Egyptian–Libyan War

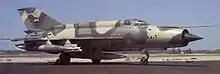
The Egyptians fielded MiG-21s (example pictured) against Gamal Abdel Nasser Airbase during the war.

Over the next two days the Libyans and the Egyptians exchanged heavy artillery fire over the border to minimal effect. Egyptian forces rallied in Sallum, and were subject to 16 low-level raids from the LARAF on the morning of 22 July. The Egyptians claimed to have shot down two fighter jets, though the Libyans attributed these losses to accidents, claiming one of their aircraft crashed while on a reconnaissance mission and that another was destroyed by their own anti-aircraft fire. During this time the Egyptian Air Force raided several Libyan towns and military installations, including the Kufra Airbase. The Egyptians also dispatched three squadrons of MiGs and Su-20s to attack Nasser Airbase. The Libyan aircraft were still left exposed at the base, but the Egyptians only caused light damage to them, as well as some radars and buildings. Nevertheless, the LARAF ceased to operate from the installation for the rest of the day. Egyptian jets also displayed their air superiority by making low passes over Libyan villages. Though the planes did not open fire, this reportedly instigated the flight of thousands of civilians towards Benghazi. With Nasser Airbase temporarily inoperative, 12 Egyptian commando battalions launched helicopter-borne attacks against Libyan radars, military installations, and Egyptian anti-Sadat insurgent camps located along the border as well as in the Kufrah Oasis, Al Jaghbub Oasis, Al Adm, and Tobruk. On the morning of 23 July, the LARAF launched attacks against Egypt, its Mirages flying low over the Mediterranean Sea before turning south to assault Marsa Matruh Airbase and other installations. They were accompanied by Mil Mi-8 helicopters, which were equipped for electronic warfare. Though the helicopters disrupted the Egyptian Air Defence Command's communications, Egyptian MiG-21s conducted near-constant patrols to mitigate the effectiveness of the LARAF. Egypt claimed that it destroyed four Mirages.